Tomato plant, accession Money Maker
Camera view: tilt-top (135 deg); turntable rotation: 180 degrees
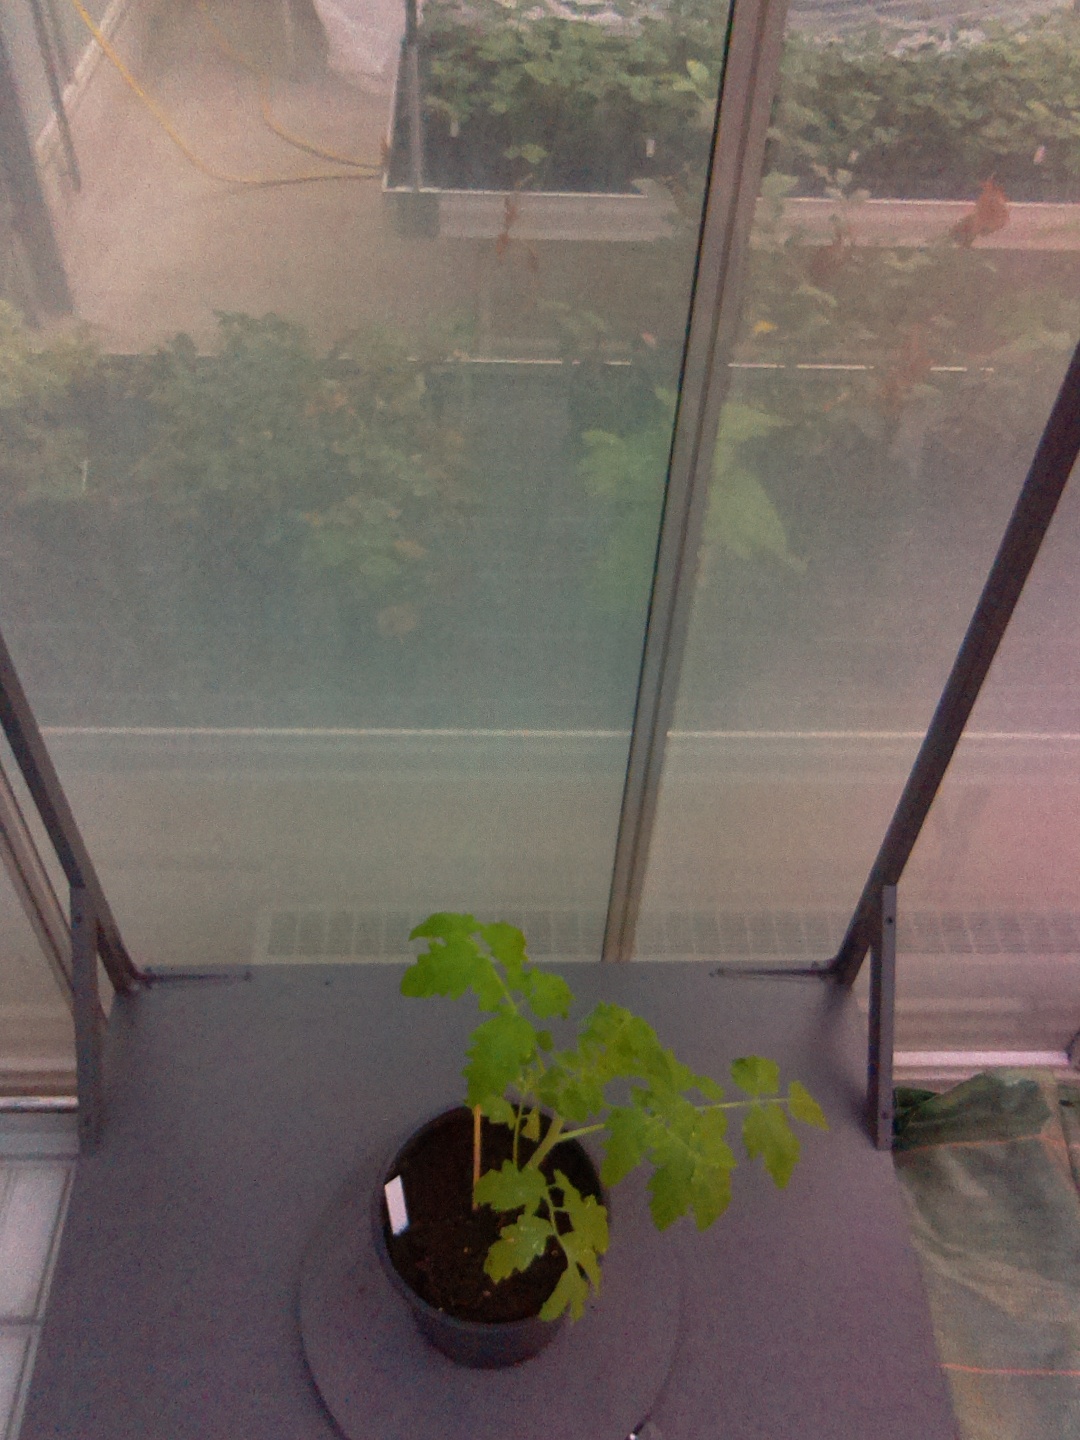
BBCH growth stage 13: 6 of true leaves visible